History of Kosovo

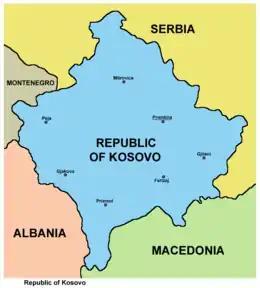
Map of the Republic of Kosovo, as proclaimed in 2008

In 1910, an Albanian insurrection, which was possibly aided surreptitiously by the Young Turks to put pressure on the Sublime Porte, broke out in Pristina and soon spread to the entire vilayet of Kosovo, lasting for three months. The Sultan visited Kosovo in June 1911 during peace settlement talks covering all Albanian-inhabited areas.